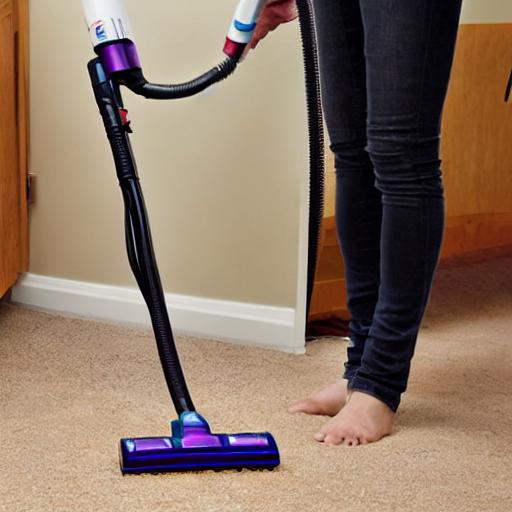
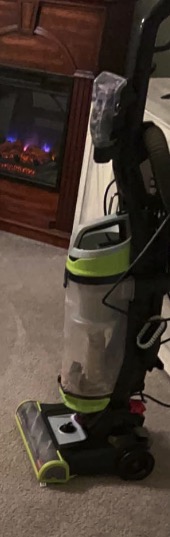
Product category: items_vacuum
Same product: no